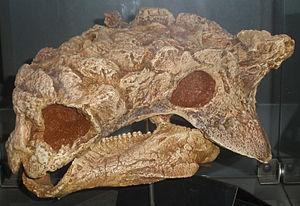
Tarchia est un genre éteint de dinosaures ankylosauriens herbivores ayant vécu en Mongolie vers la fin du Crétacé supérieur. C'est le deuxième plus gros ankylosaurien connu. Plusieurs spécimens et 2 crânes complets de Tarchia ont permis de dire que c'était le deuxième plus gros ankylosaurien.
Les Ankylosaurinae forment une sous-famille éteint de dinosaures ornithischiens herbivores de l'infra-ordre des Ankylosauria et de la famille des Ankylosauridae. Ils sont connus en Amérique du Nord, en Chine et en Ouzbékistan, où ils ont vécu de la fin du Crétacé inférieur, jusqu'à la fin du Crétacé supérieur, soit il y a environ entre 105 et 66 Ma.